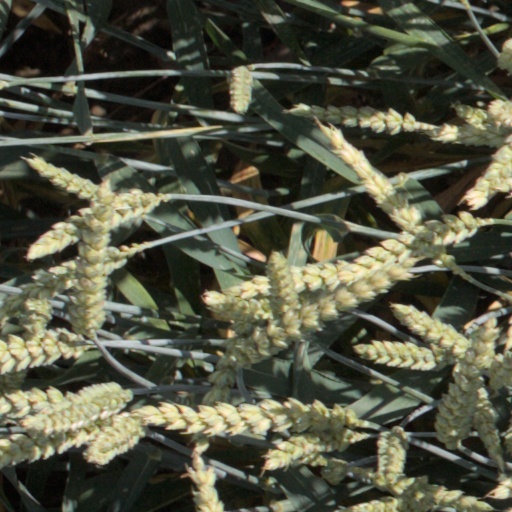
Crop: wheat